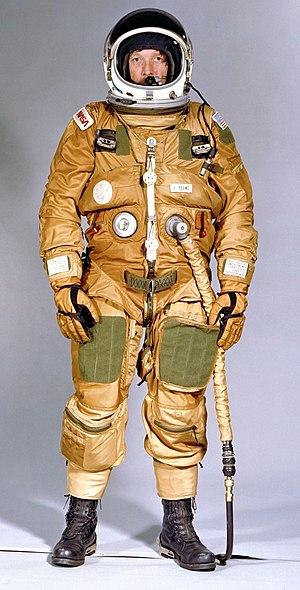
Une combinaison spatiale est un équipement utilisé pour assurer la survie d'une personne dans l'espace. L'environnement spatial est caractérisé principalement par un vide presque total et de grandes variations de température. La combinaison spatiale est portée par les astronautes lors des sorties dans l'espace ou à la surface d'autres corps célestes mais également à l'intérieur de véhicules spatiaux pour faire face à une dépressurisation accidentelle. Pour permettre la survie, une combinaison spatiale doit fournir de l'oxygène, évacuer le dioxyde de carbone et la vapeur d'eau expirés, et assurer une protection thermique tout en autorisant une mobilité maximale. Généralement à ces fonctions s'ajoutent un système de communications, une protection au moins partielle contre les rayons cosmiques et les micrométéorites et la possibilité pour son occupant d'absorber des liquides.